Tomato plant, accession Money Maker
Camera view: bottom (45 deg); turntable rotation: 210 degrees
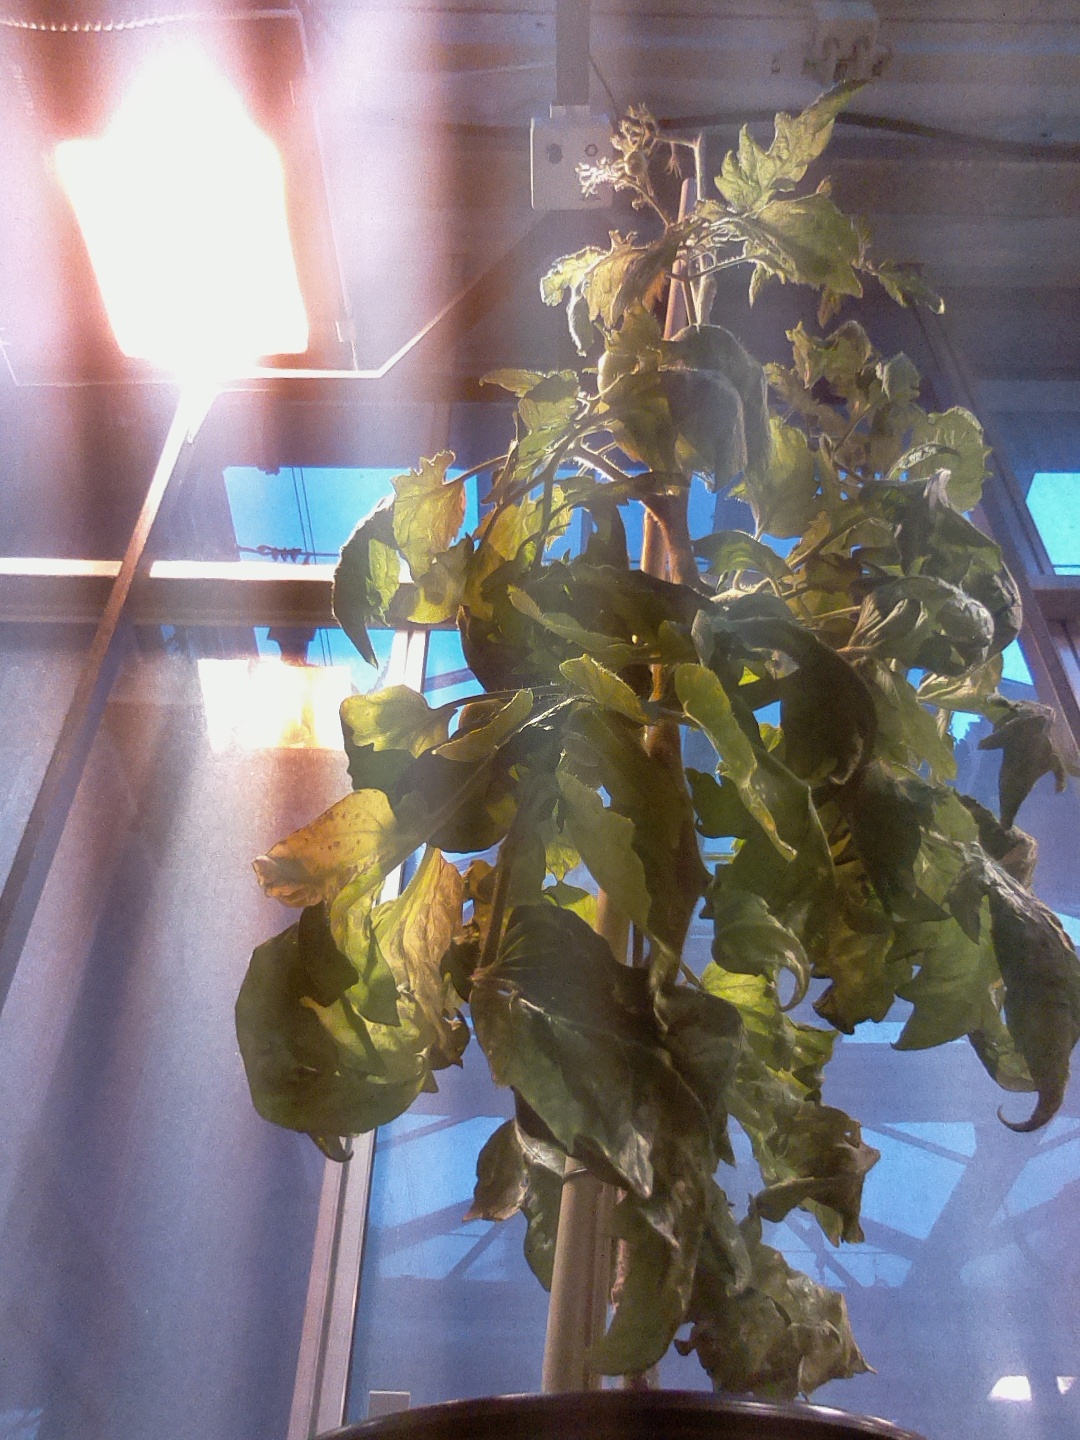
BBCH growth stage 77: 70%-80% of final fruit size